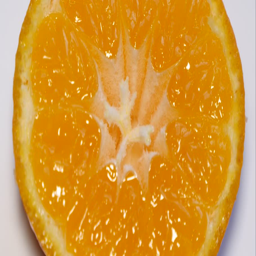
sliced orange rotate on a plate , loop able